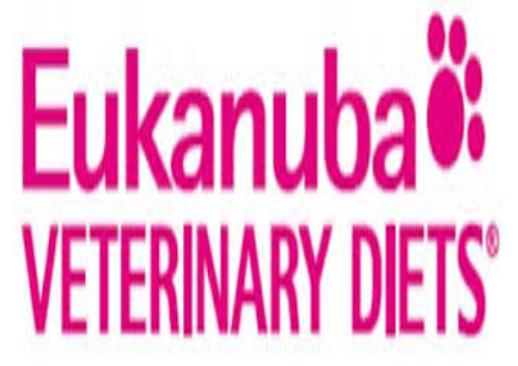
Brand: Eukanuba
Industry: Food